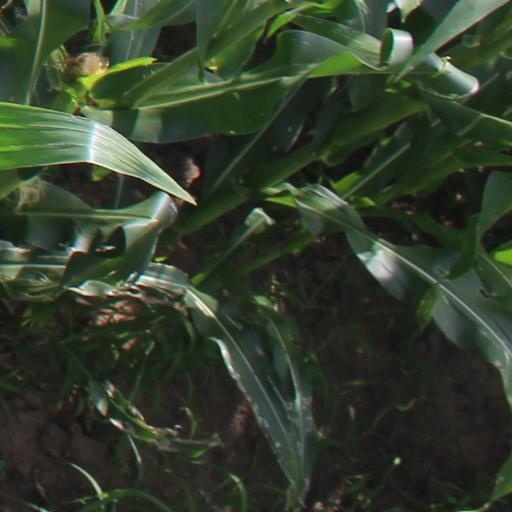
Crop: maize; corn